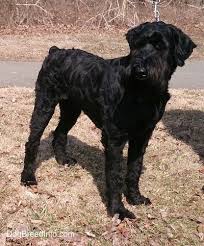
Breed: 232-n000089-giant_schnauzer